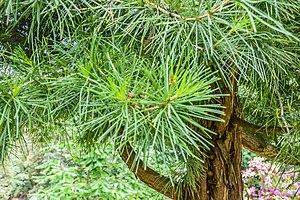
L'embranchement des Pinophytes, anciennement connue sous le nom de Coniférophytes, ne comprend qu'une classe : celle des Pinopsida.